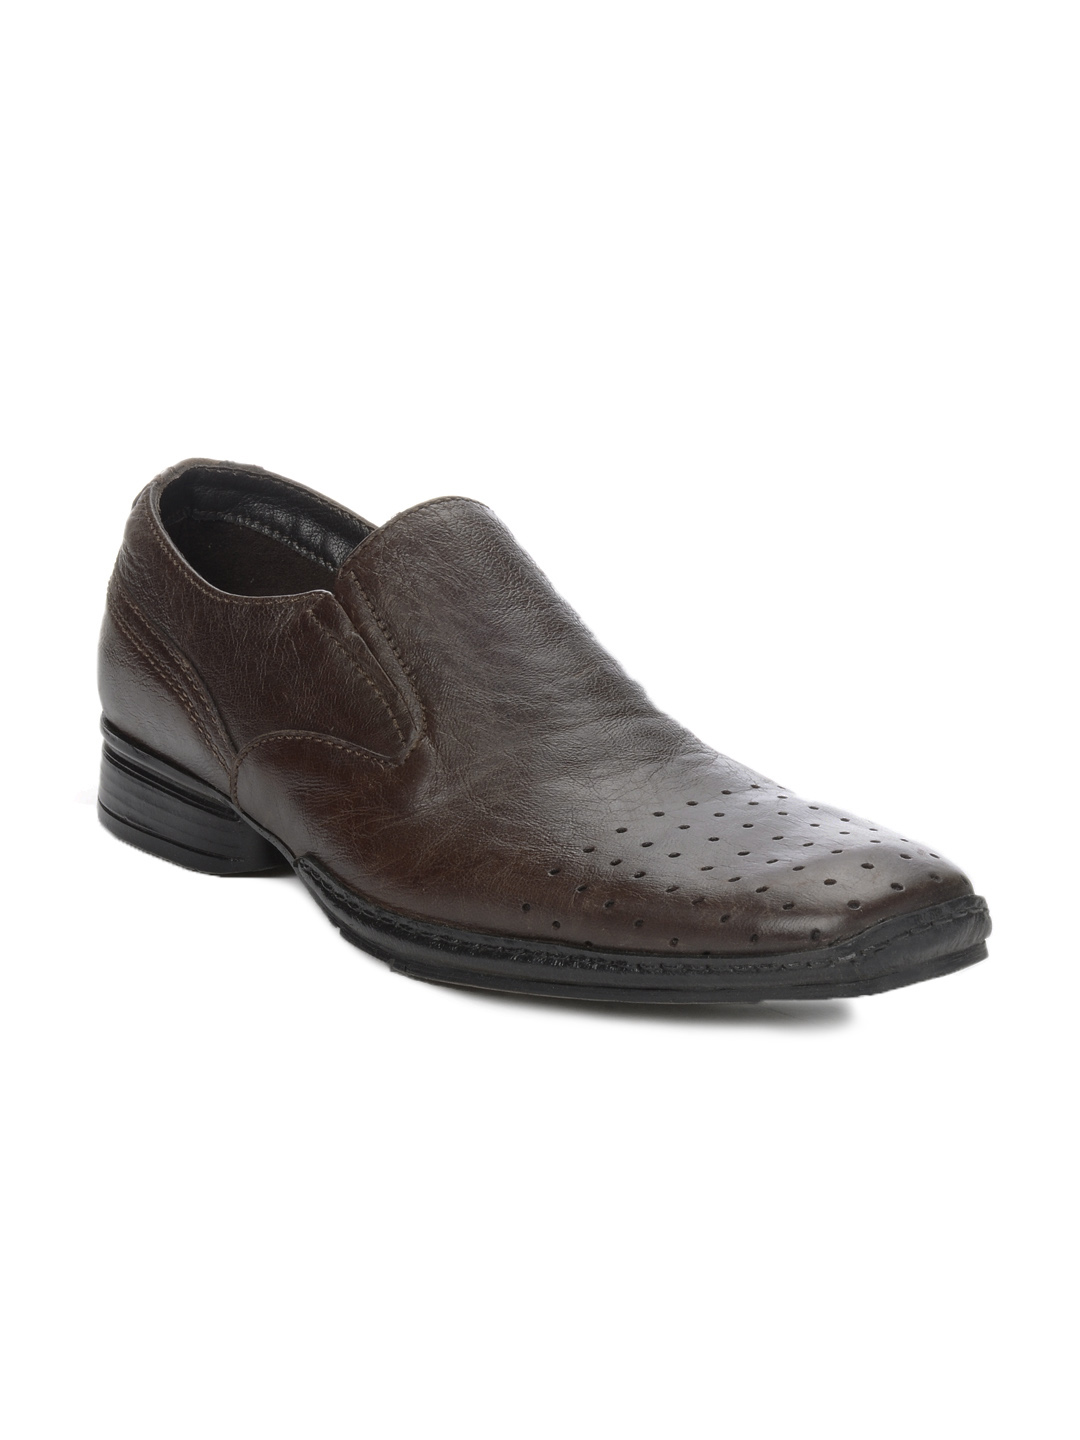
Franco Leone Men Brown Formal Shoes
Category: Footwear / Shoes / Formal Shoes
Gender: Men
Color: Brown
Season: Summer 2012
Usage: Formal